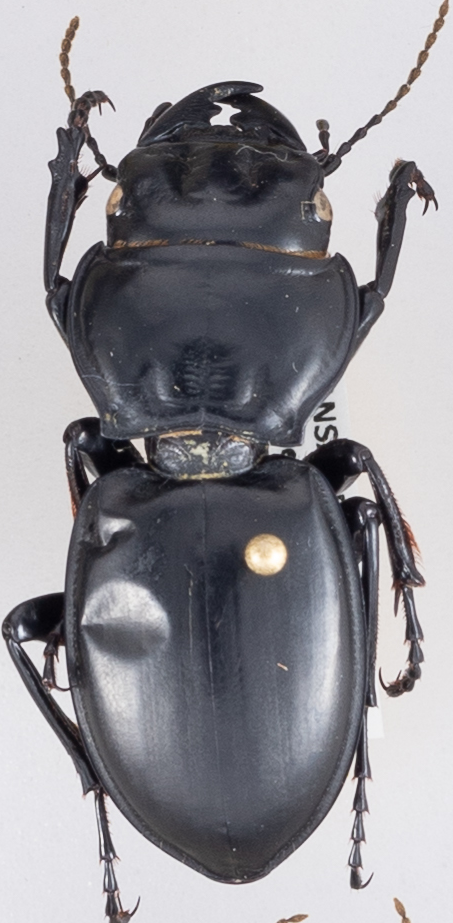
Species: Pasimachus californicus
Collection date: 2020-07-13
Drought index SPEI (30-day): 0.24
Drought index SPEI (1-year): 0.71
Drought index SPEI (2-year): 2.09